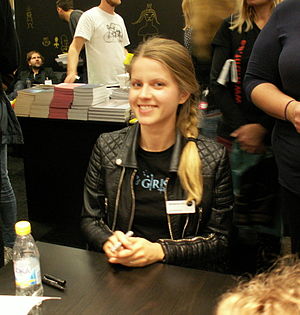
Lina Neidestam / Stil
Line Neidestam på bogmessen i Gøteborg i 2013.
Line Maria Neidestam, født 22. april 1984 i Södertälje, er en svensk tegneserieskaber. Hun er mest kendt for sin feministiske humorserie Zelda. I 2011 udgav hun sin erotiske serie roman Maran, og 2013 deltog hun i tegneserieudgivelsen Berättelser från Engelsfors efter fantasybogserien af samme navn.